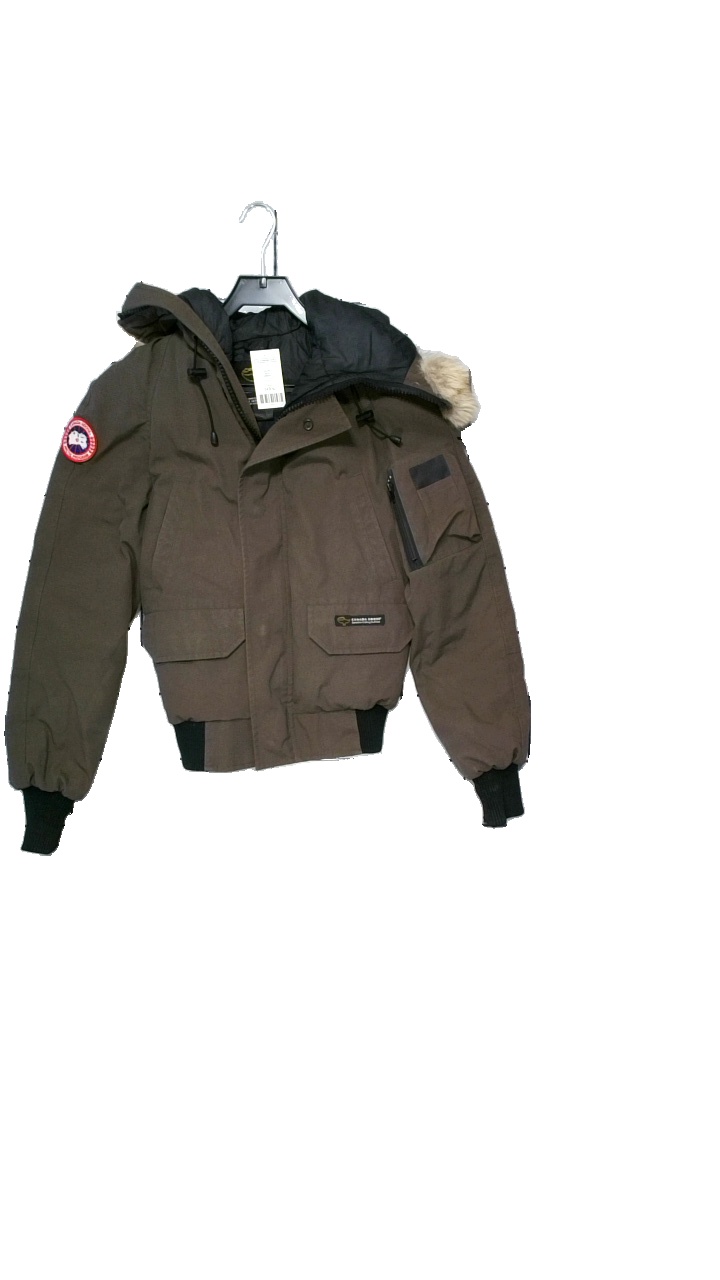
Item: Jacket (Unisex)
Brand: Canada Goose
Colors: Brown, Green
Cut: Tight
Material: Polyester 85%, Bomull 15%
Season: Winter
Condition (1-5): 3
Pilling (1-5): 3
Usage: Reuse
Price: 250-400